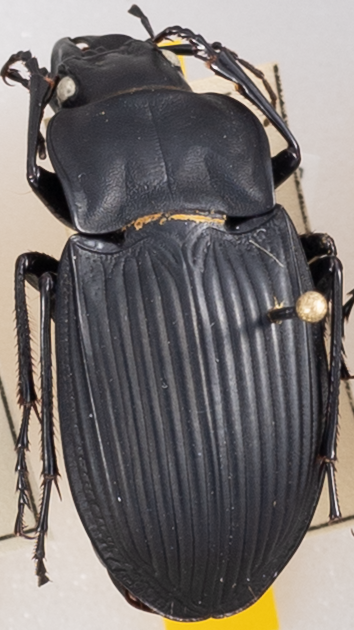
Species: Dicaelus dilatatus sinuatus
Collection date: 2022-05-10
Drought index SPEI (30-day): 0.24
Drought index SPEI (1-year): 0.32
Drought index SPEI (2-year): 0.9